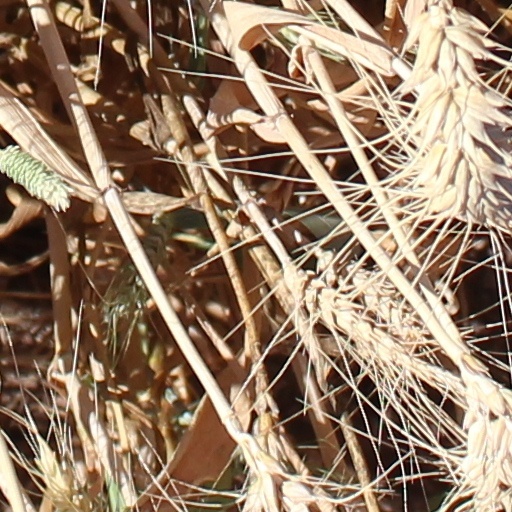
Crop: wheat